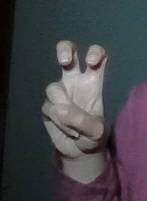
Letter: toot